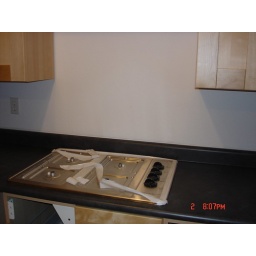
Ewys' new stove top in new house addition